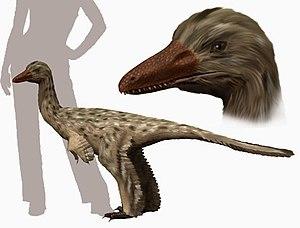
Gobivenator est un genre éteint de dinosaures théropodes troodontidés, découvert dans la formation de Djadokhta affleurant dans le centre du désert de Gobi en Mongolie, une formation géologique du Crétacé supérieur, datée du Santonien terminal à Campanien supérieur, soit il y a environ entre 84 et 72 Ma.